Richard Wakeford

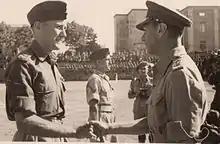
Captain Wakeford receiving his VC from King George VI.

Major Richard Wakeford VC (23 July 1921 – 27 August 1972) was an English soldier and a recipient of the Victoria Cross during World War II, the highest and most prestigious award for gallantry in the face of the enemy that can be awarded to British and Commonwealth forces.